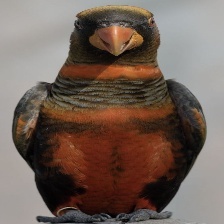
Species: DUSKY LORY
Scientific name: PSEUDEOS FUSCATA
ImageNet parent category: lorikeet